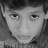
Emotion: neutral